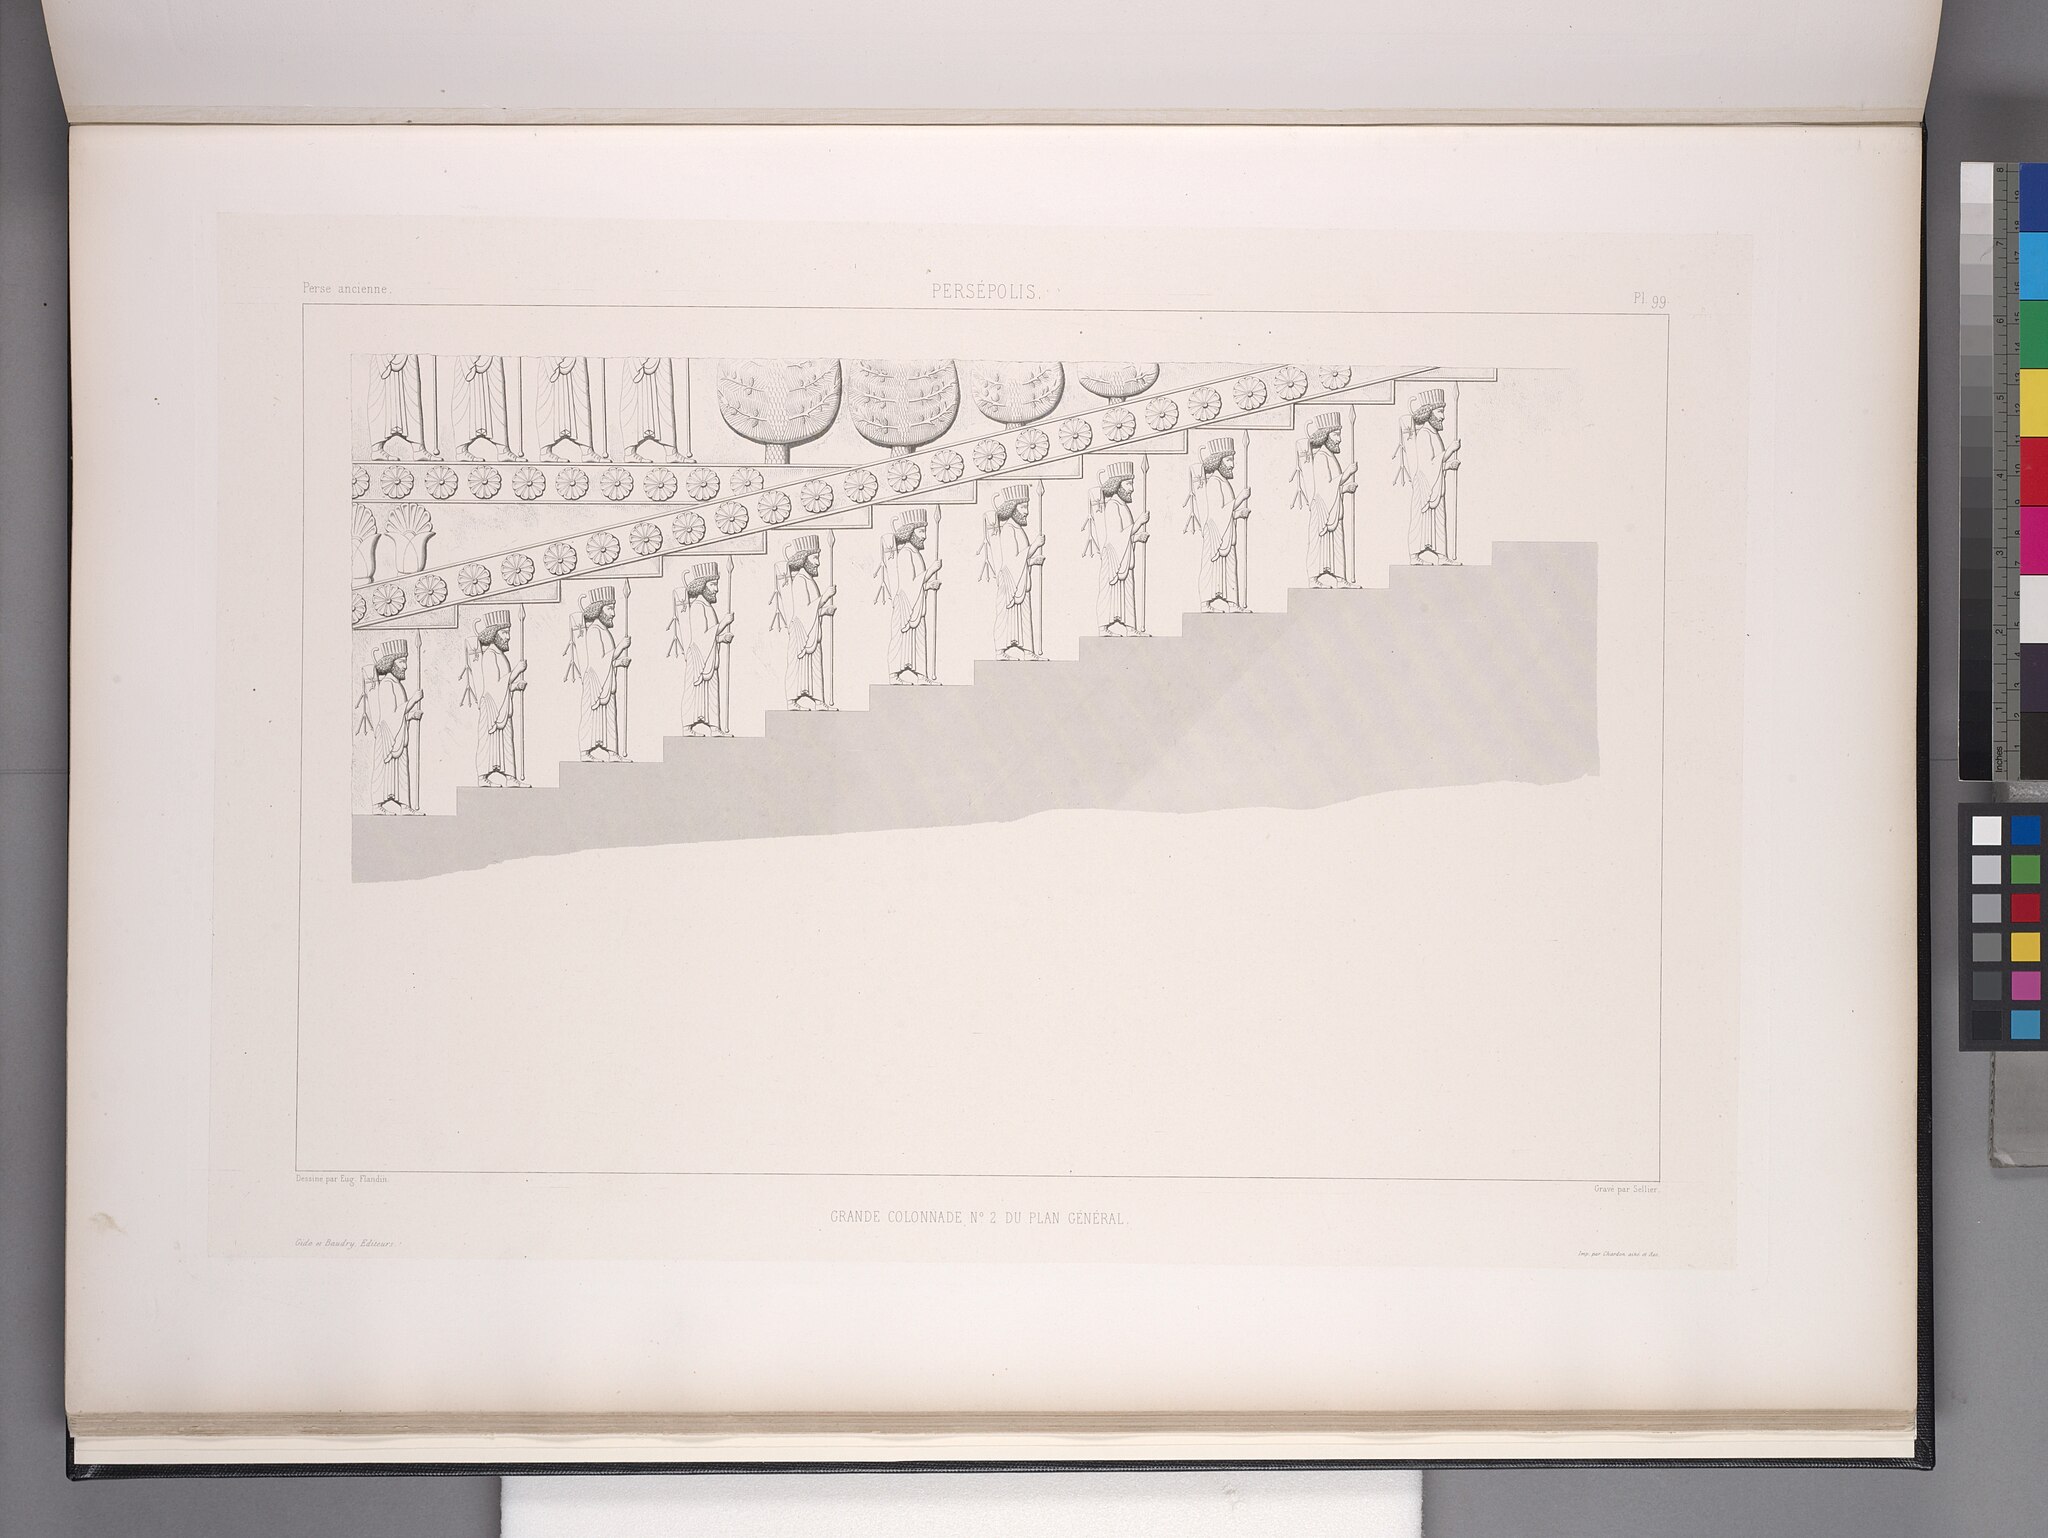
Title: Persépolis. Palais no. 2. Bas-relief de la rampe de gauche de l'escalier du centre (NYPL b12482496-1542811)
Description: Persépolis. Palais no. 2. Bas-relief de la rampe de gauche de l'escalier du centre
Date: 1851
Categories: Images uploaded by Fæ, PD-old-100-expired, PD-scan (PD-old-auto-expired), Images from the New York Public Library, CC-PD-Mark, Media needing category review as of 28 October 2016, NYPL General Research Division, Persepolis in the 19th century, Voyage en Perse, PD-old missing SDC copyright status, Illustrations of Apadana of Persepolis, Illustrations of Persepolis